Thanh Trì Bridge

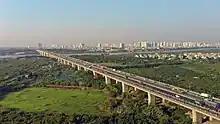
Thanh Trì Bridge seen from Gia Lam

]The Thanh Trì Bridge (completed 2008) is a bridge across the Red River in Hanoi, Vietnam. It was one of the Millennial Anniversary of Hanoi commemorative projects along with the Vĩnh Tuy Bridge.